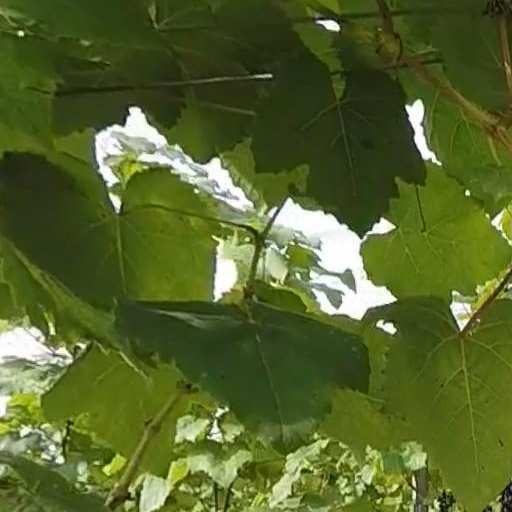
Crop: grape